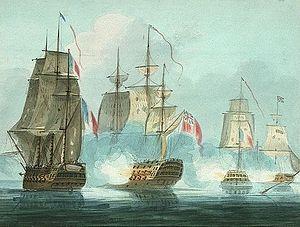
Le Mont-Blanc ex-Pyrrhus, ex-Trente-et-un-mai, ex-Républicain était un navire de ligne de 74 canons de la classe Téméraire de la marine française qui autant que ces changements de noms rapides a connu les heures de gloires et de tragédie de la marine française de la Royauté à l'Empire, avant de finir sa carrière dans la Royal Navy après la campagne et la bataille de Trafalgar.